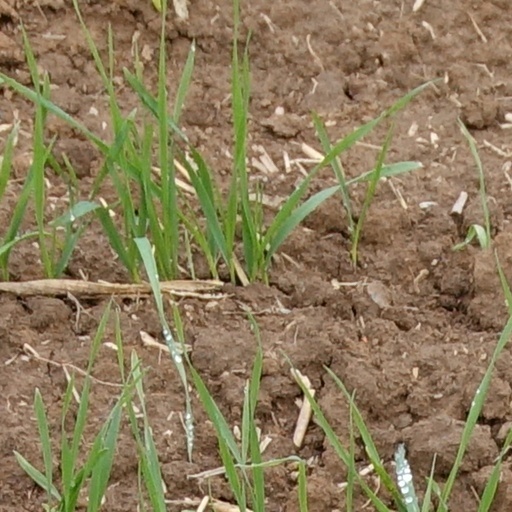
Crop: wheat